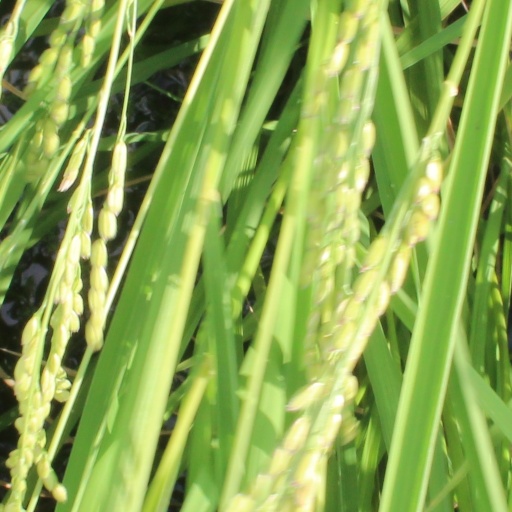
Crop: rice